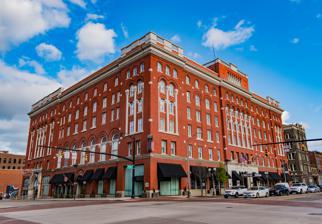
Building: Great Southern Hotel & Theatre
Country: United States of America
Year built: 1896
Hotel and theater in Columbus, Ohio United States historic place Great Southern Hotel and Theatre U.S. National Register of Historic Places U.S. Historic district Contributing property Columbus Register of Historic Properties Interactive map highlighting the building's location Location 310 S. High St. , Columbus, Ohio Coordinates 39°57′22″N 82°59′55″W / 39.956089°N 82.998729°W / 39.956089; -82.998729 Area less than one acre Built 1894 Architect Dauben, Krumm, and Riebel Architectural style Colonial Revival Part of South High Commercial Historic District NRHP reference No. 82001458 CRHP No. CR-10 Significant dates Added to NRHP December 2, 1982 Designated CRHP July 12, 1982 The Great Southern Hotel & Theatre is an historic hotel and theater building in Downtown Columbus, Ohio . The building currently operates as the Westin Great Southern Columbus and the Southern Theatre. It opened on September 21, 1896 and is the oldest surviving theater in Central Ohio and one of the oldest in the state of Ohio. The Southern Theatre is currently owned and operated as a home for live concerts, plays and opera by CAPA (the Columbus Association for the Performing Arts ). CAPA also manages several other venues in Columbus including the Ohio , the Palace , and the Lincoln Theatres . The building was listed on the National Register of Historic Places and Columbus Register of Historic Properties in 1982. It was also included in the South High Commercial Historic District , added to those registers in 1983 and 1987, respectively. History Design The hotel c. 1915 Between 1889 and 1893 a series of fires destroyed five downtown Columbus theaters. As a result, a group of businessmen decided to develop a new hotel and theater with modern construction and safety features on the southern edge of downtown. The building was called "The Great Southern Fireproof Hotel and Opera House", and was designed by the local architectural firm of Dauben, Krumm, and Riebel. Construction began in 1894. Both the theater and the hotel were constructed of "fireproof" tile, brick, iron, steel, and concrete. The theater's auditorium design was progressive for its day and was reminiscent of Louis H. Sullivan 's 1891 Schiller Theatre in Chicago. From the proscenium opening, a series of concentric arches dotted with incandescent electric lights radiate into the house, resulting in superior lighting and excellent acoustics. Built to be self-sufficient, the theater, one of the first commercial buildings in Columbus to use electricity, generated its own power. Additionally, the building had three wells in the basement, from which it produced its own water supply. The theatre currently seats 933 and is an intimate "jewel box" type theater with two balconies. In 1982, the Great Southern was added to the National Register of Historic Places . Theater use Theater entrance The Great Southern Theatre originally hosted theatrical touring productions. Sarah Bernhardt played in the theater in its first two decades. In the 1910s and 1920s the theater, now called the Southern, featured first run silent films and live vaudeville . From the 1930s on, the Southern was a popular home for second-run double features. In the 1970s the theater briefly returned to first run fare as the Towne Cinema, showing black exploitation movies. Throughout the 1970s the Southern also hosted a weekly live Country Music Jamboree, sponsored by local radio station WMNI . The theater closed in 1979 and in 1986 was acquired by CAPA. After sitting empty for nearly two decades, the Southern was completely restored by CAPA in 1997-98 during an extensive 14-month rebuilding process. The newly restored Southern Theatre reopened on September 26, 1998. The Southern Theatre is now featured on many of Columbus's architectural tours. See also List of concert halls National Register of Historic Places listings in Columbus, Ohio References